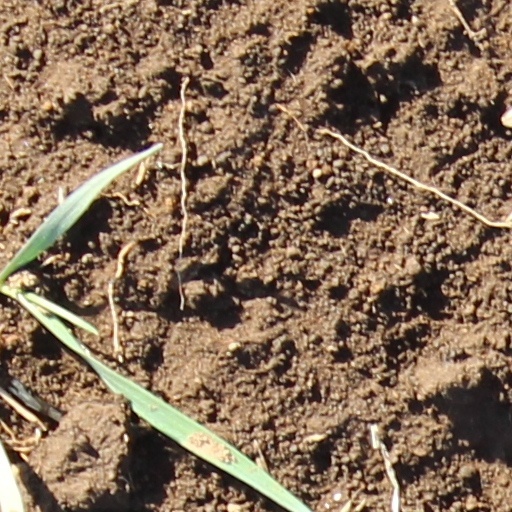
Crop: wheat